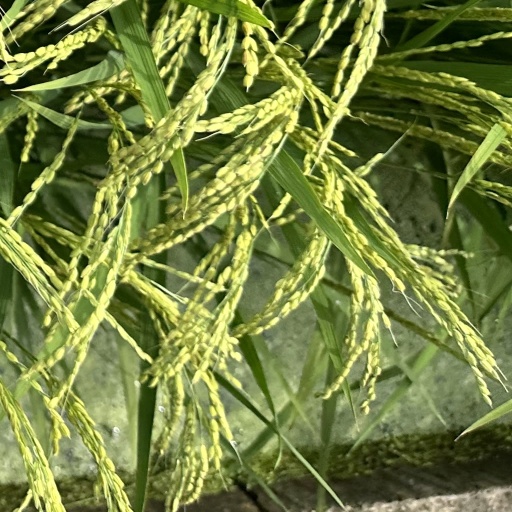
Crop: rice